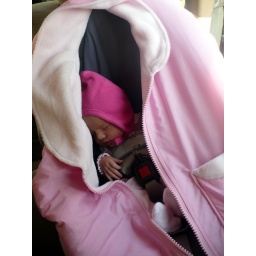
After getting used to hauling a toddler around, putting newborn in a car seat feels odd...proportions are all wrong.